Casey Stoney

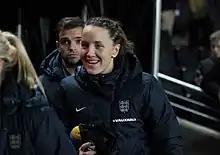
Stoney with England in 2015

Stoney started all four of England's games at the 2011 FIFA Women's World Cup, and converted her kick in the quarter-final penalty shoot-out defeat to France. When pregnant Faye White retired from international football in 2012, Hope Powell appointed Stoney as the new England captain. "It's an absolute honour, the biggest privilege I've ever been given," was Stoney's response.